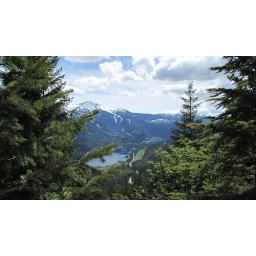
alta lake with whistler mountain in the back ground